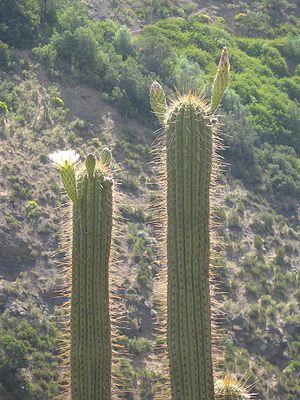
Echinopsis chiloensis est un cactus qui est originaire du Chili. Son nom vient du grec ekhinos, qui signifie hérisson, oursin, et du suffixe opsis, vision, vue. Le terme de chiloensis fait référence à l'île de Grande Chiloé, située dans les eaux territoriales du Chili, d'où était censé provenir l'exemplaire en culture à Turin. Ce spécimen a servi de base à la description du taxon d'origine. Sur cette île côtière chilienne ne pousse cependant aucun cactus. Le nom plus approprié de chilensis a, de ce fait, souvent été donné à ce cactus cierge, en premier lieu semble-t-il par le botaniste Pfeiffer en 1837. Mais si le code international de nomenclature botanique autorise certaines corrections orthographiques, les usages n'autorisent pas un changement du sens du nom, même en cas d'erreur de l'auteur de ce nom.
Echinopsis est l'un des principaux genres de la famille des Cactaceae avec près de 180 espèces décrites originaires d'Amérique du Sud. Les Echinopsis sont parfois dénommés cactus-oursins ou cactus lys de Pâques